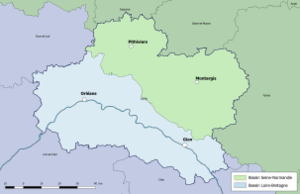
Découpage du département du Loiret en bassins hydrographiques.
La liste des cours d'eau du Loiret présente les principaux cours d'eau traversant pour tout ou partie le territoire du département français du Loiret dans la région Centre-Val de Loire.
Le réseau hydrographique du Loiret est l'ensemble des éléments naturels ou artificiels, drainant les deux bassins versants couvrant le territoire du département du Loiret, les bassins de la Loire et de la Seine. Il regroupe ainsi des cours d'eau ou canaux situés entièrement ou partiellement dans le Loiret.